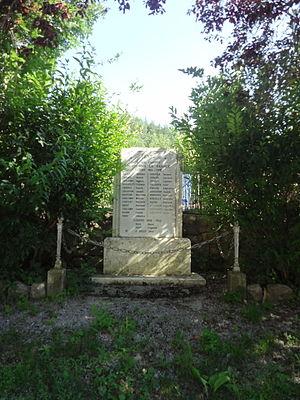
Senez est une commune française, située dans le département des Alpes-de-Haute-Provence en région Provence-Alpes-Côte d'Azur. Senez est un exemple de ces minuscules évêchés de Provence dont l’église aux dimensions sans rapport avec l’importance du village, rappelle aujourd’hui l’ancien statut.